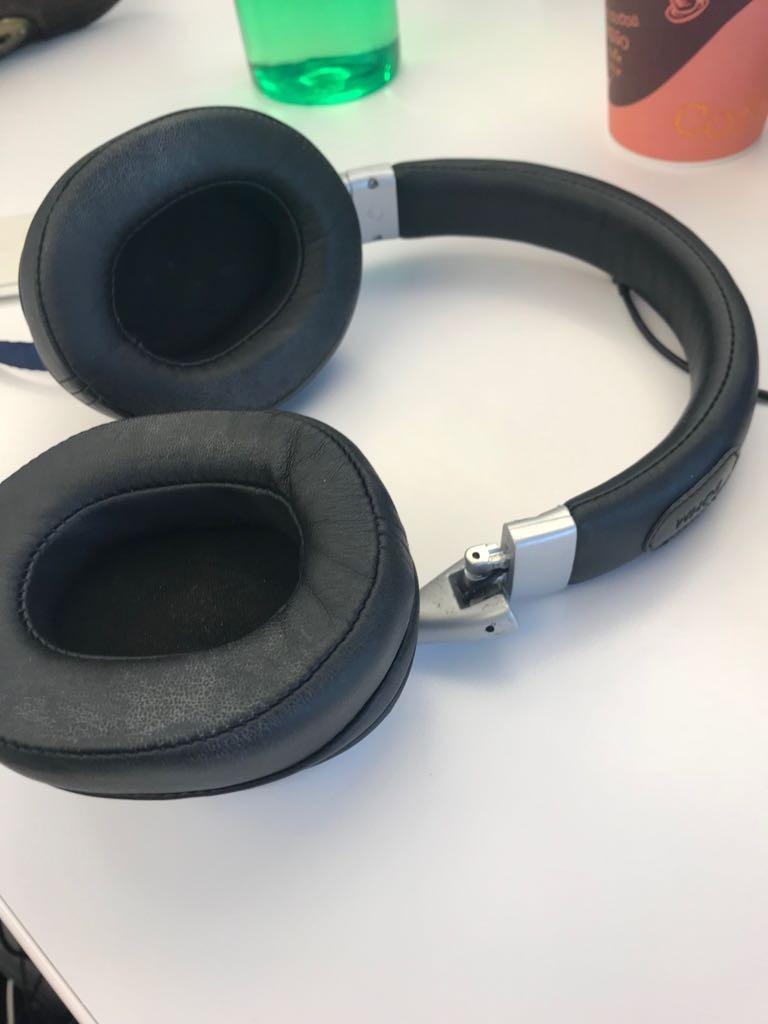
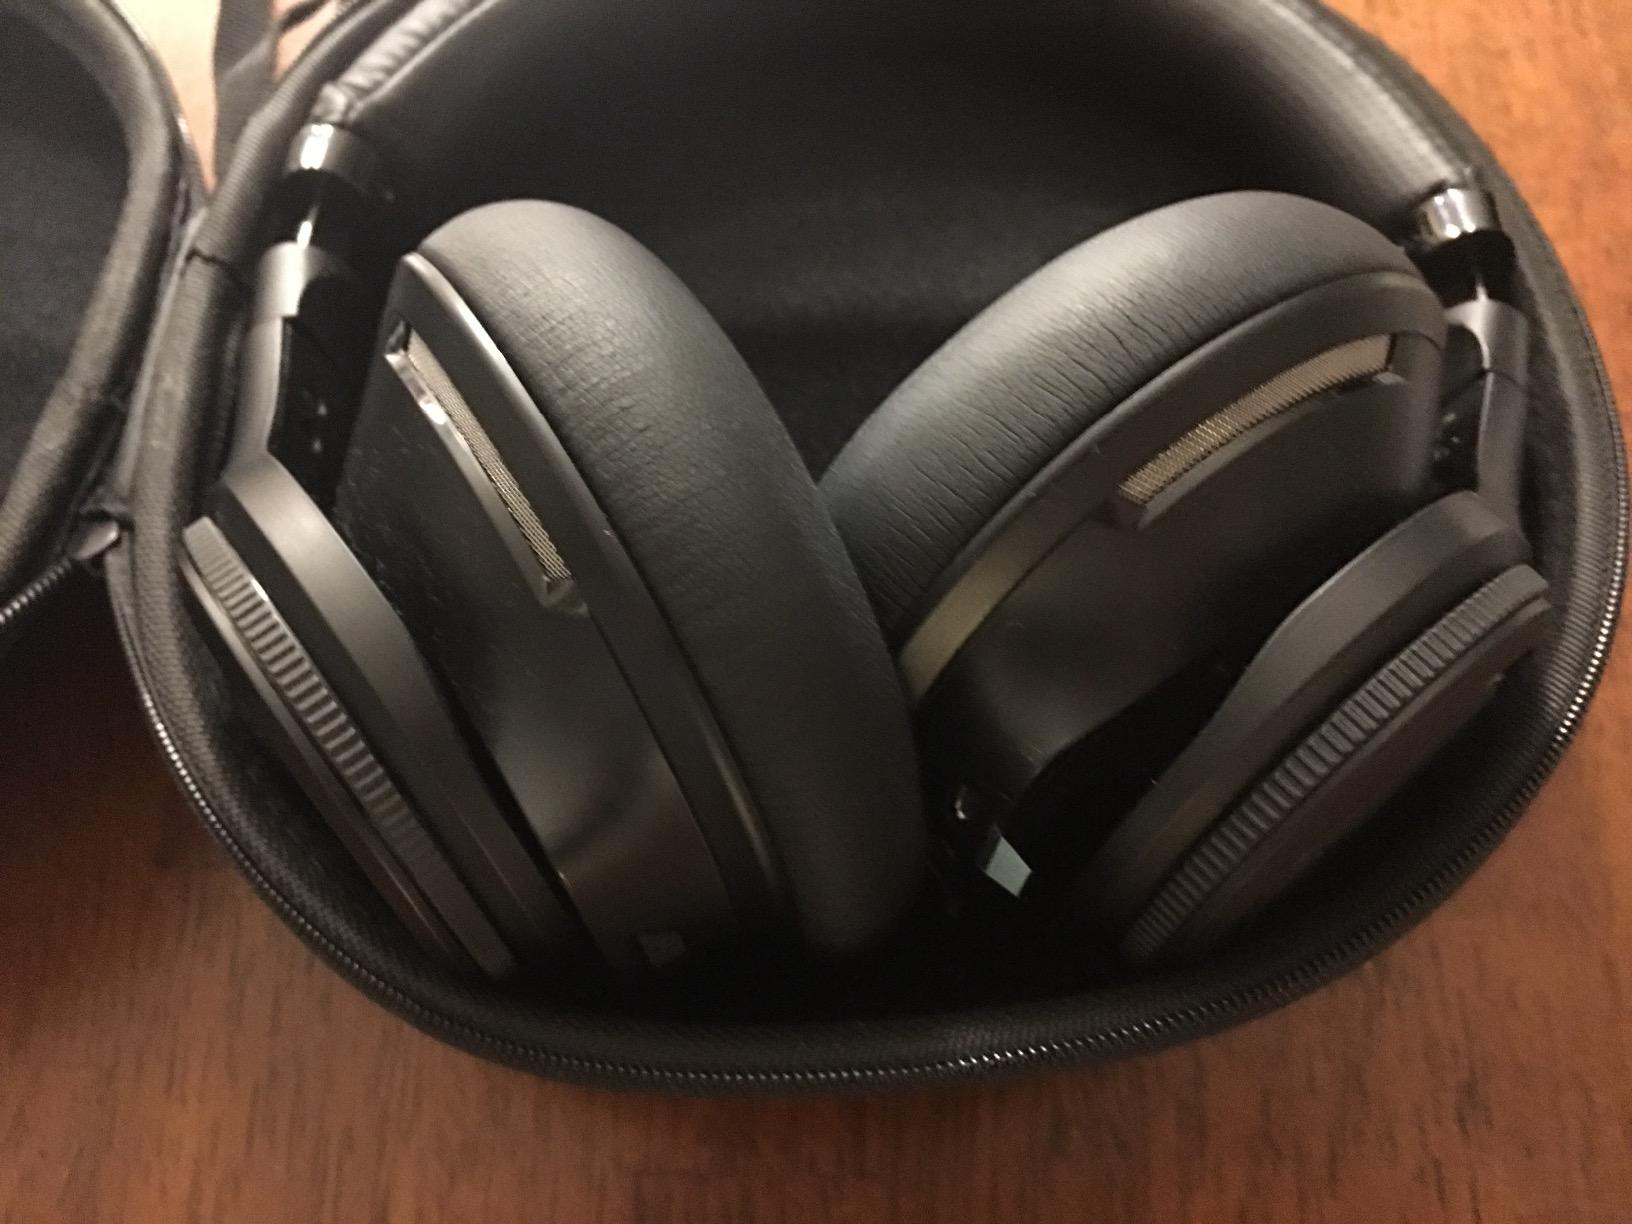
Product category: headphones
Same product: no